Espinasse, Puy-de-Dôme

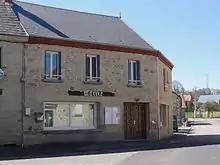
Espinasse Town Hall

The Hay Fest ("La Fête des Foins" in French) is the main festival in the village since 1998. It takes place in July.